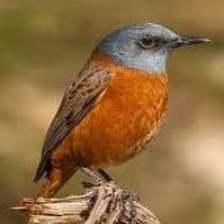
Species: CAPE ROCK THRUSH
Scientific name: MONTICOLA RUPESTRIS